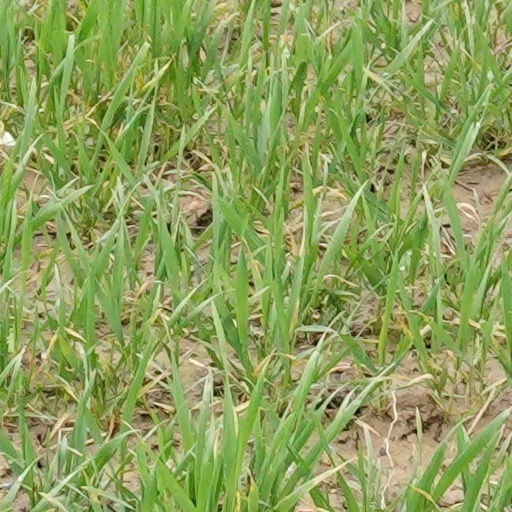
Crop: wheat